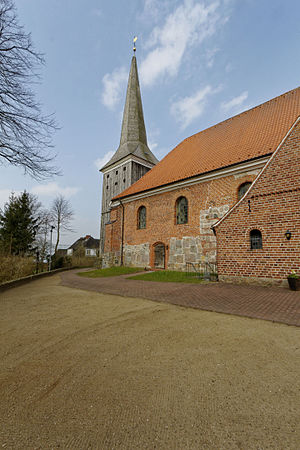
Brügge (Holstein)
Kirke i Brügge
Brügge er en kommune og en by i det nordlige Tyskland, beliggende i Amt Bordesholm i den sydøstlige del af Kreis Rendsborg-Egernførde. Kreis Rendsborg-Egernførde ligger i den centrale del af delstaten Slesvig-Holsten.